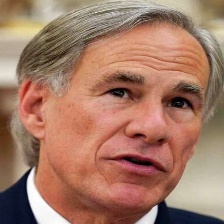
Species: LOONEY BIRDS
Scientific name: LUNATICUS AMERICONIS